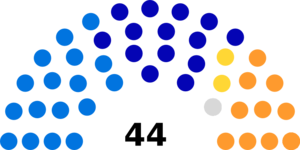
Diagramme des sièges au Conseil des États suisse (1851)
Les élections fédérales suisses de 1851 se sont déroulées le 26 octobre 1851 pour élire les 120 députés siégeant au Conseil national, pour une mandature de trois ans. Ces élections sont régulées pour la première fois avec la «Loi fédérale concernant les élections au Conseil national» du 21 décembre 1850. Les députés ont débuté cette seconde législature le 1ᵉʳ décembre 1851. Elles font suite à plus de 19 élections complémentaires ayant eu lieu entre 1848 et 1851 et réparties sur 17 circonscriptions électorales. Cela représente le renouvellement d'1/6 du total des sièges au Conseil national.